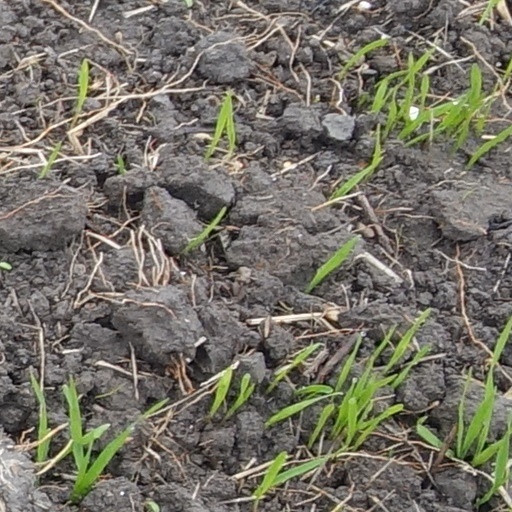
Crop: wheat